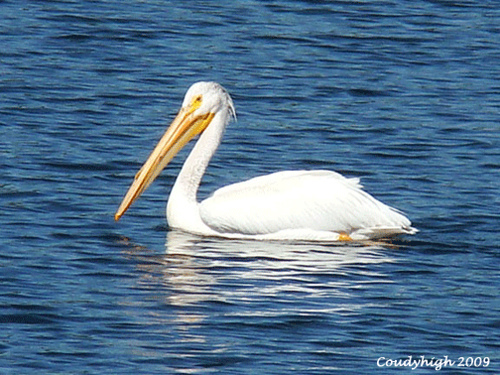
the large white bird has a very long, yellow beak and it floats on the water.
this bird is white with a long neck and has a long, pointy beak.
a large white swimming bird with a very long yellow bill, orange claws, and a long curved neck.
a very large completely white bird, with a long yellow beak
this bird has a white crown, a long neck, and a flat orange bill
this bird has wings that are white and has a long yellow bill
this large white bird has a long neck, yellow eyering and a long yellow beak.
this bird has wings that are white and has a long yellow billa white bird with a long beak and yellow eyebrows and long neck
this big white bird has a long thick orange colored bill.
Species: White Pelican